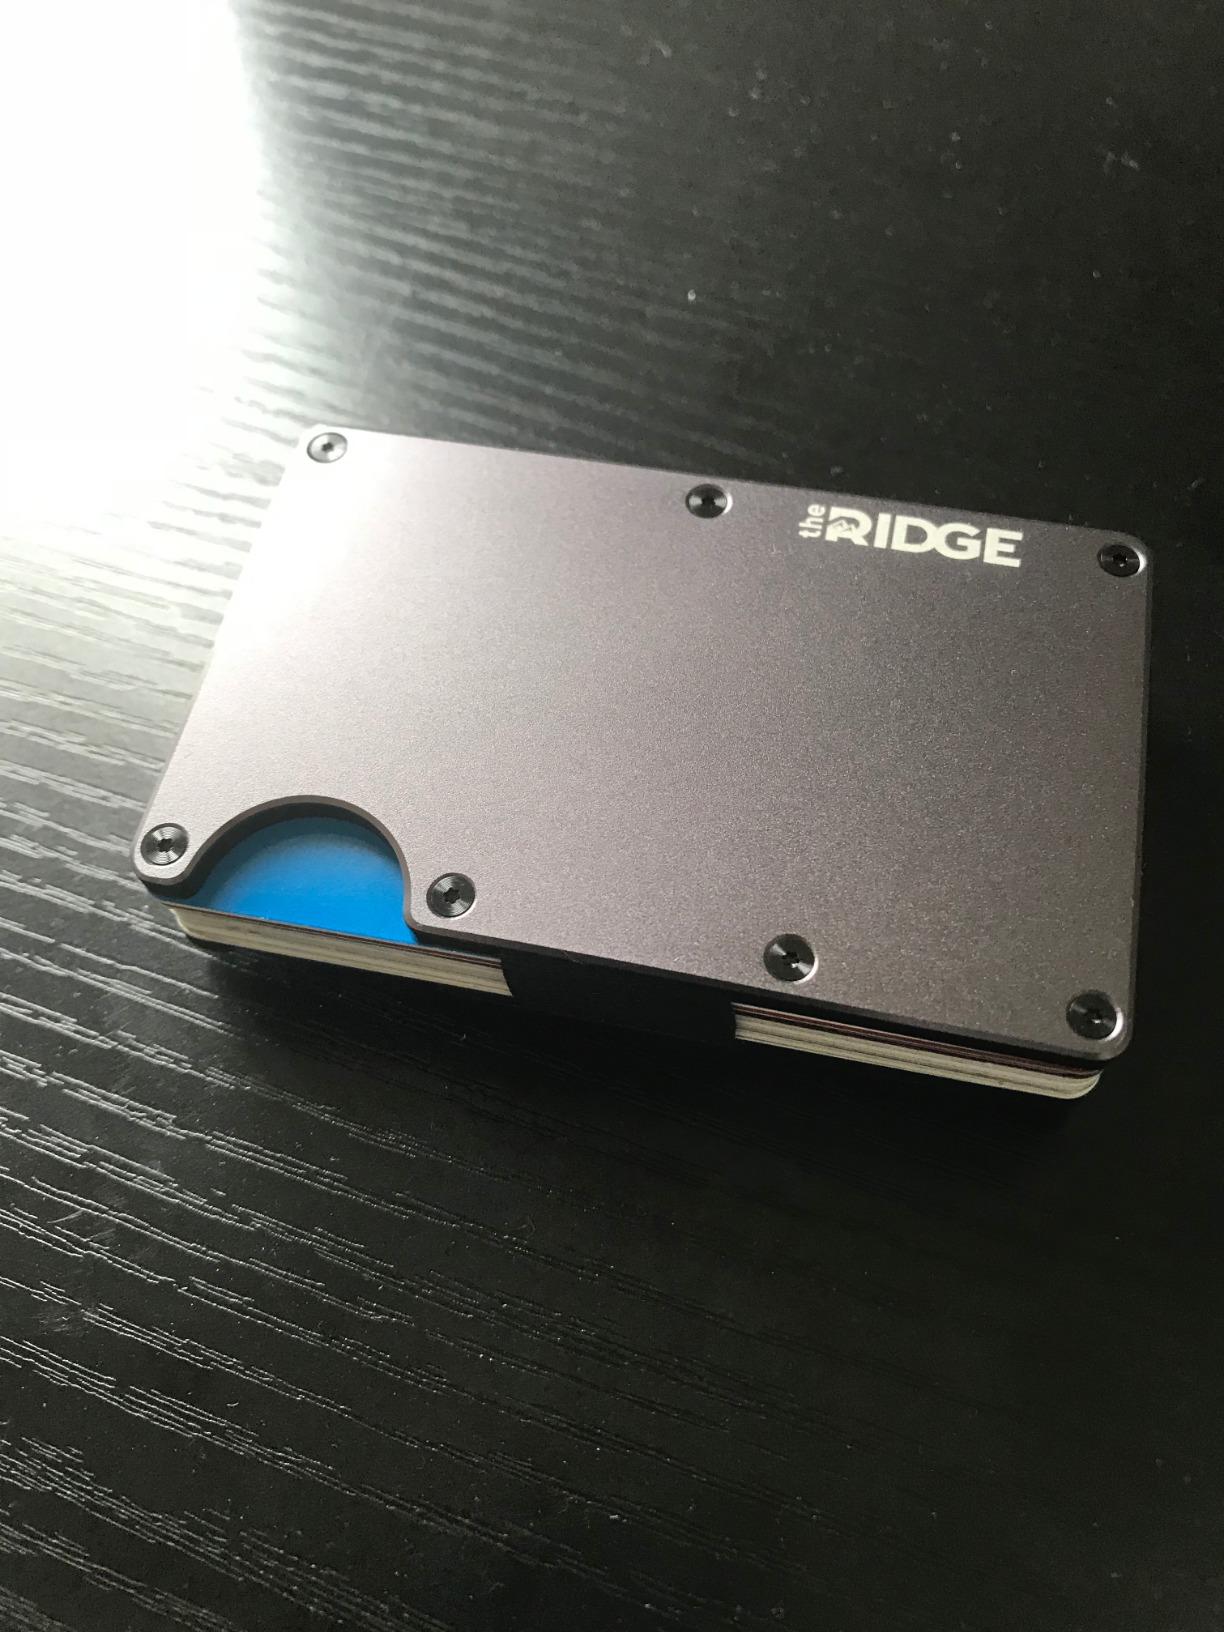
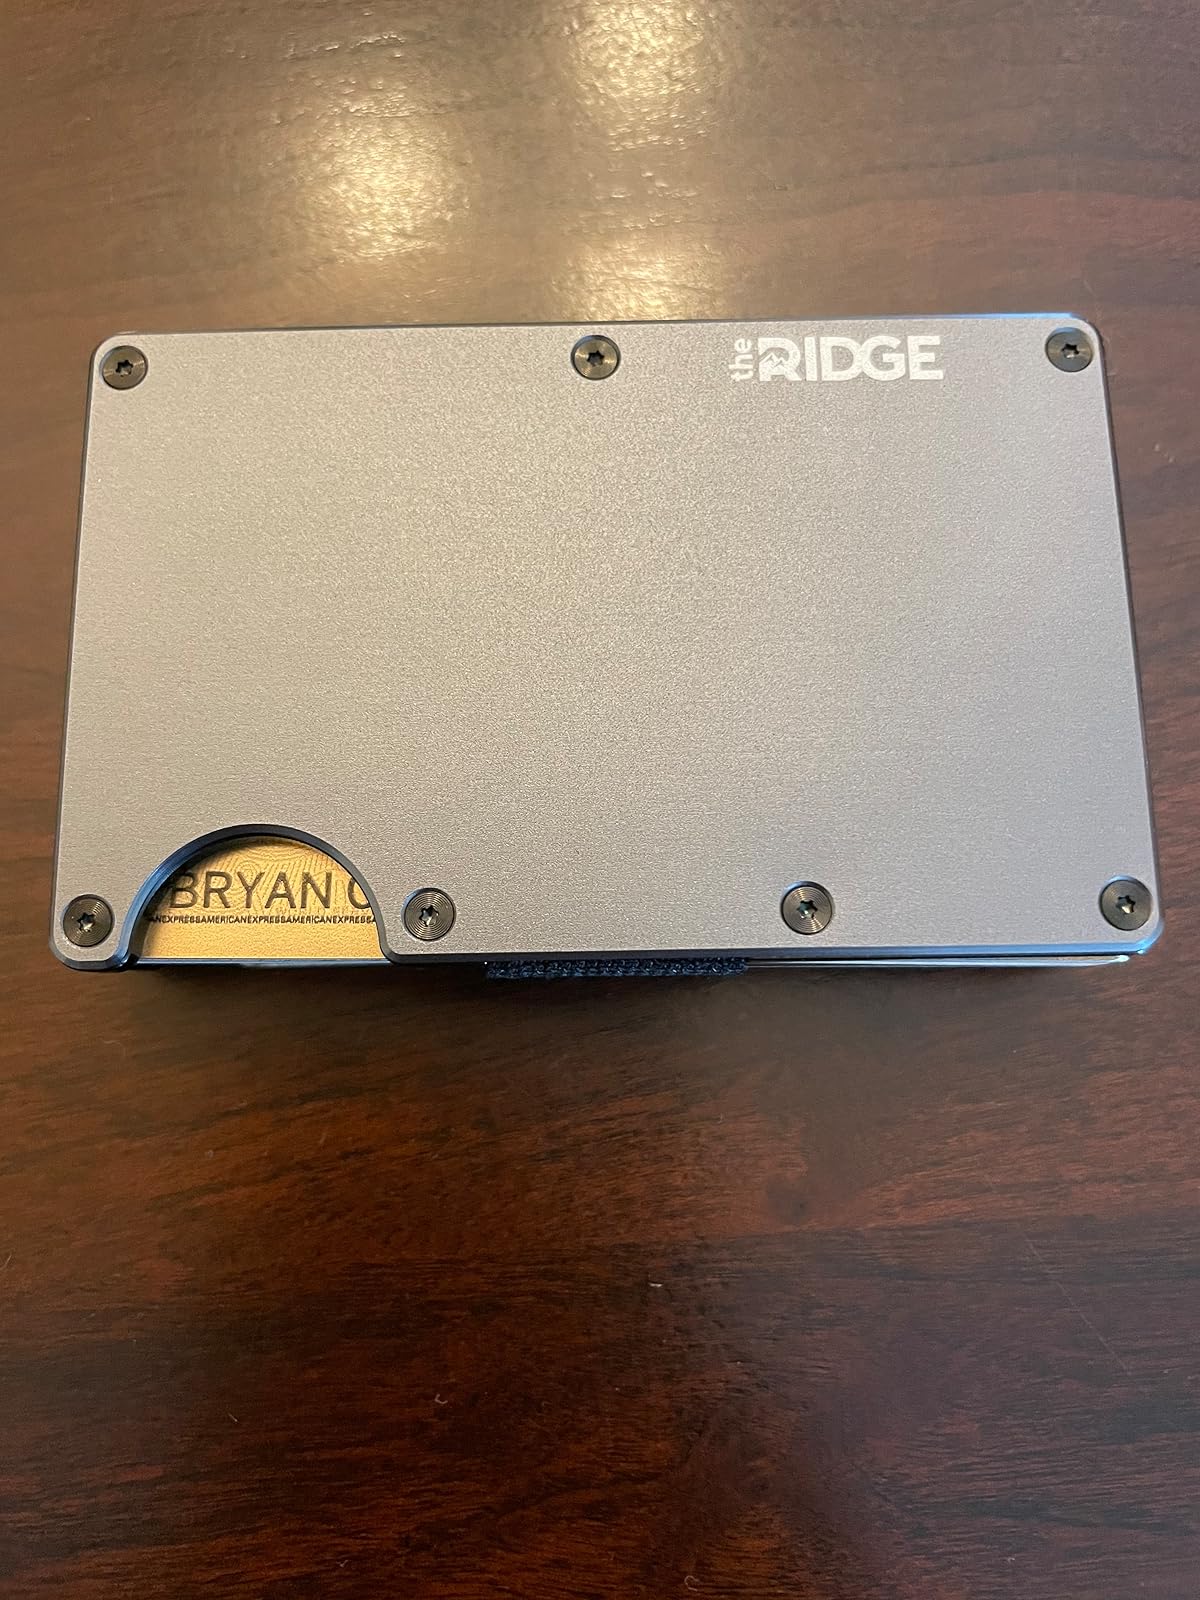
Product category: accessories_wallet
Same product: yes